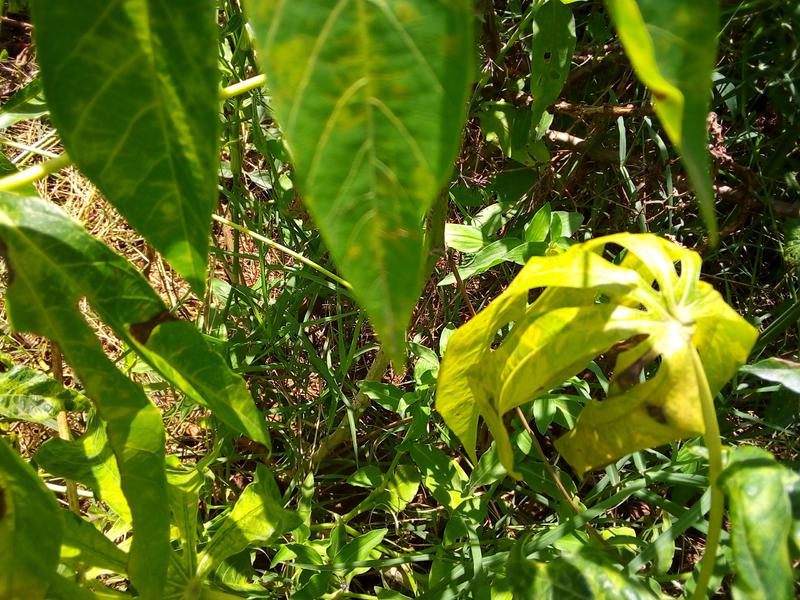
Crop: cassava
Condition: bacterial_blight